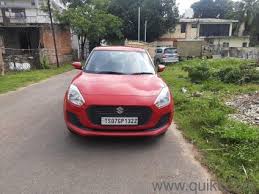
Label: noambulance